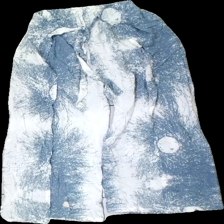
View: back
Type: Trousers
Category: Ladies
Brand: Missing
Colors: White, Blue
Material: 100% visc
Pattern: Other
Cut: Regular, Loose
Season: Summer
Stains: Minor
Damage 2: bleach stain
Damage 2 location: bottom left
Price range: <50
Recommended usage: Recycle
Description: White and blue trousers. Unknown brand, unknown size. Poor condition.